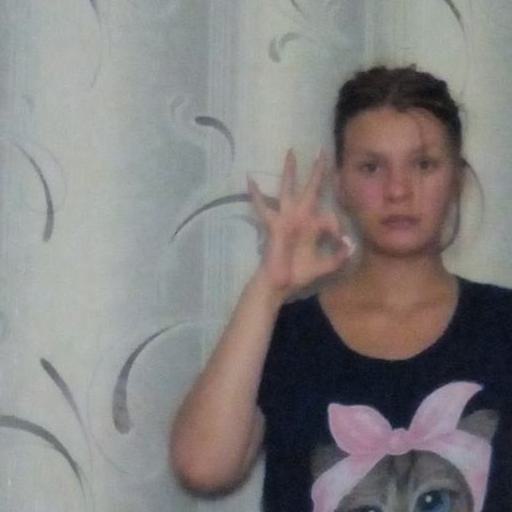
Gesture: ok